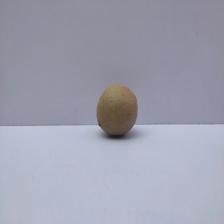
Size: Small